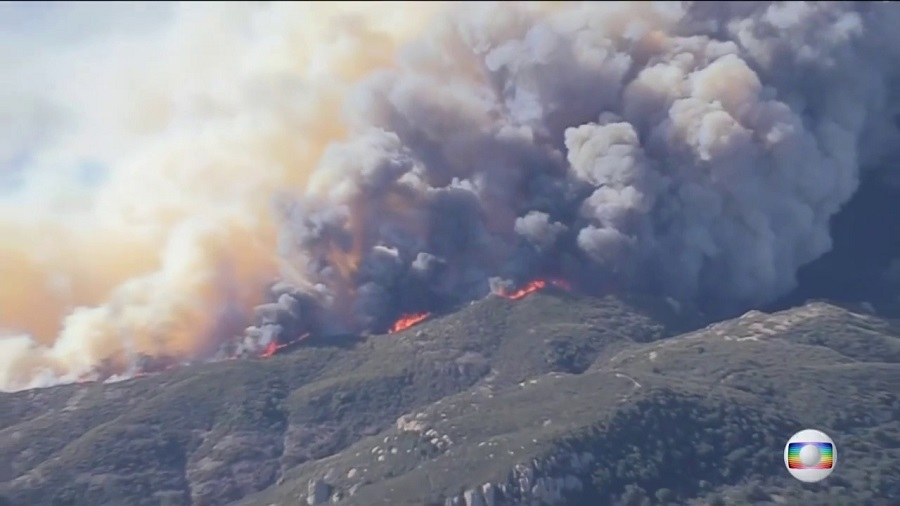
Fire: yes
Smoke: yes